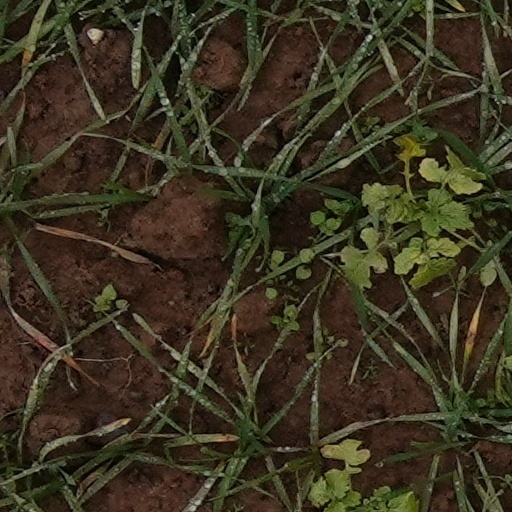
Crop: wheat